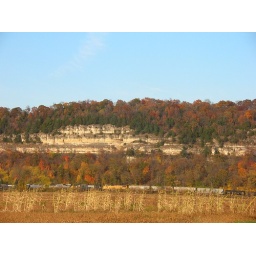
The white cliffs are limestone. The river bluffs are about the only major elevation change around here, it's pretty flat.